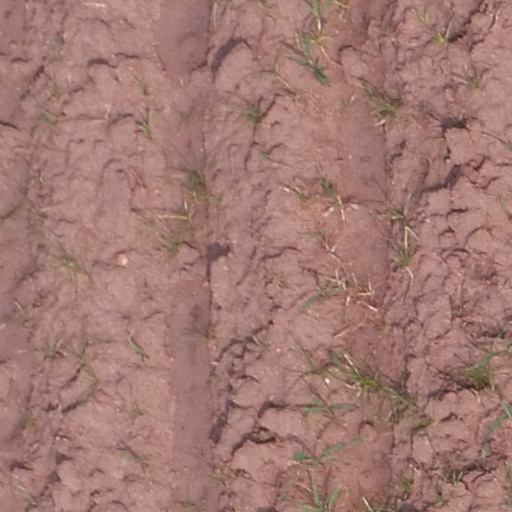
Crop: maize; corn